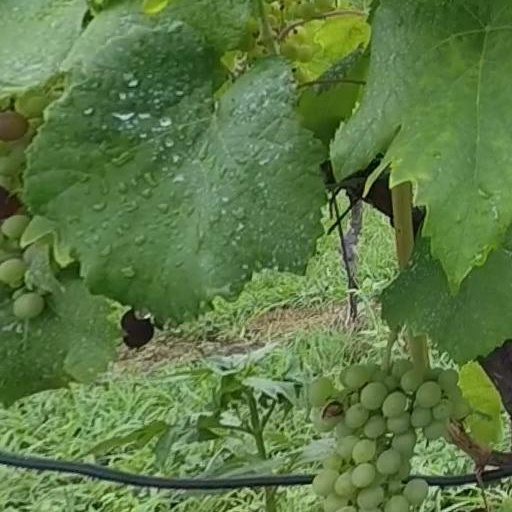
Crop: grape